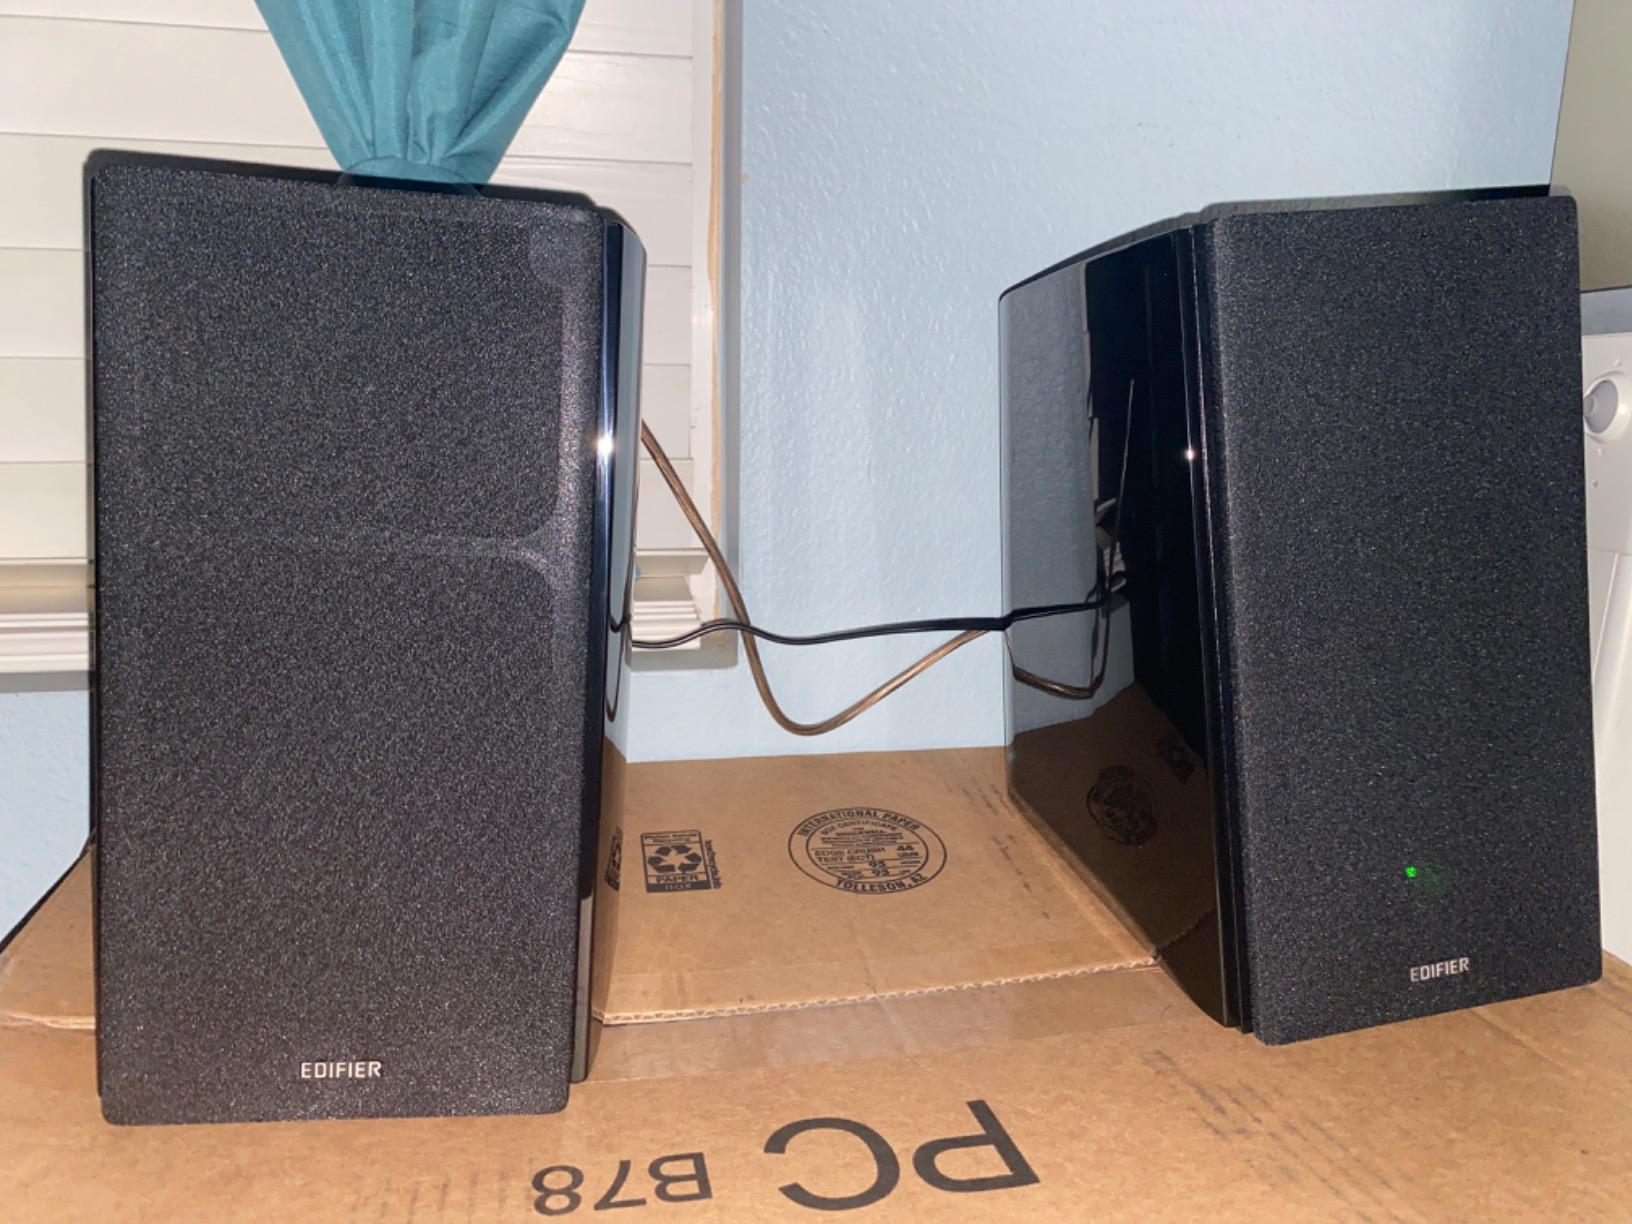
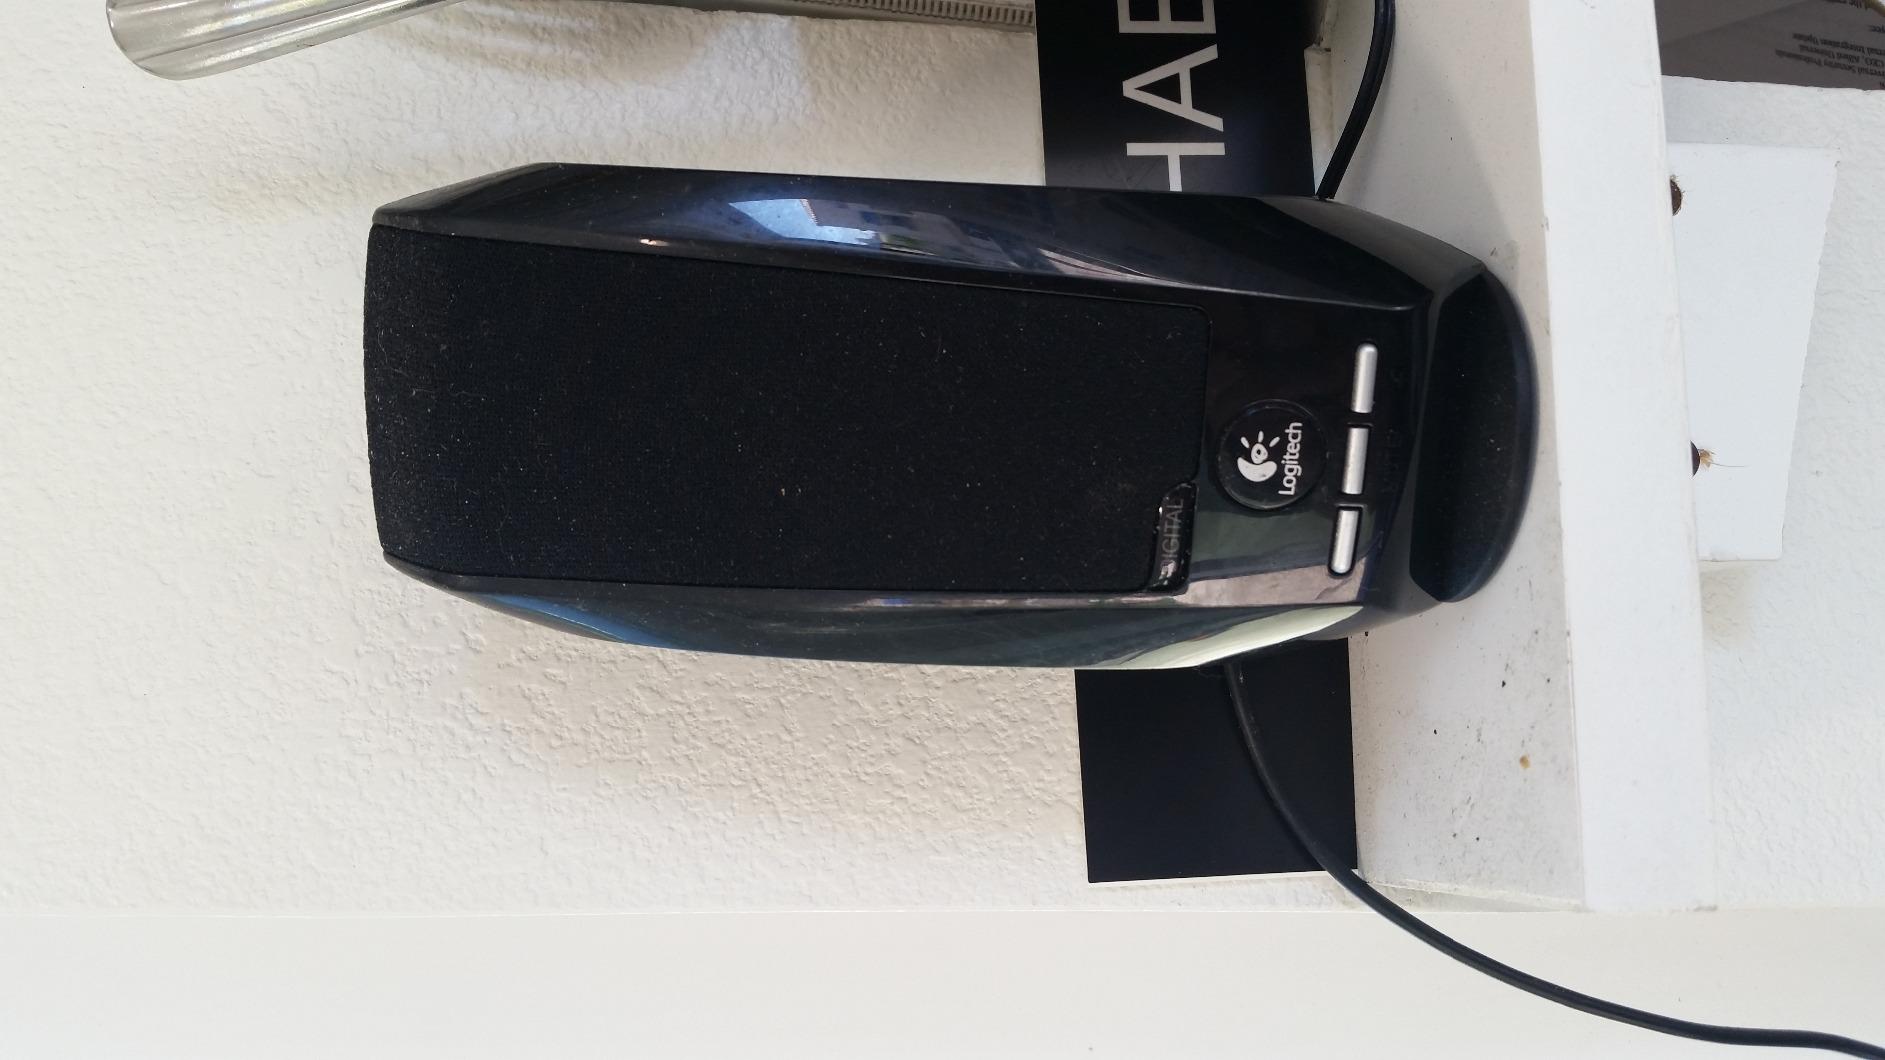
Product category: speaker
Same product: no